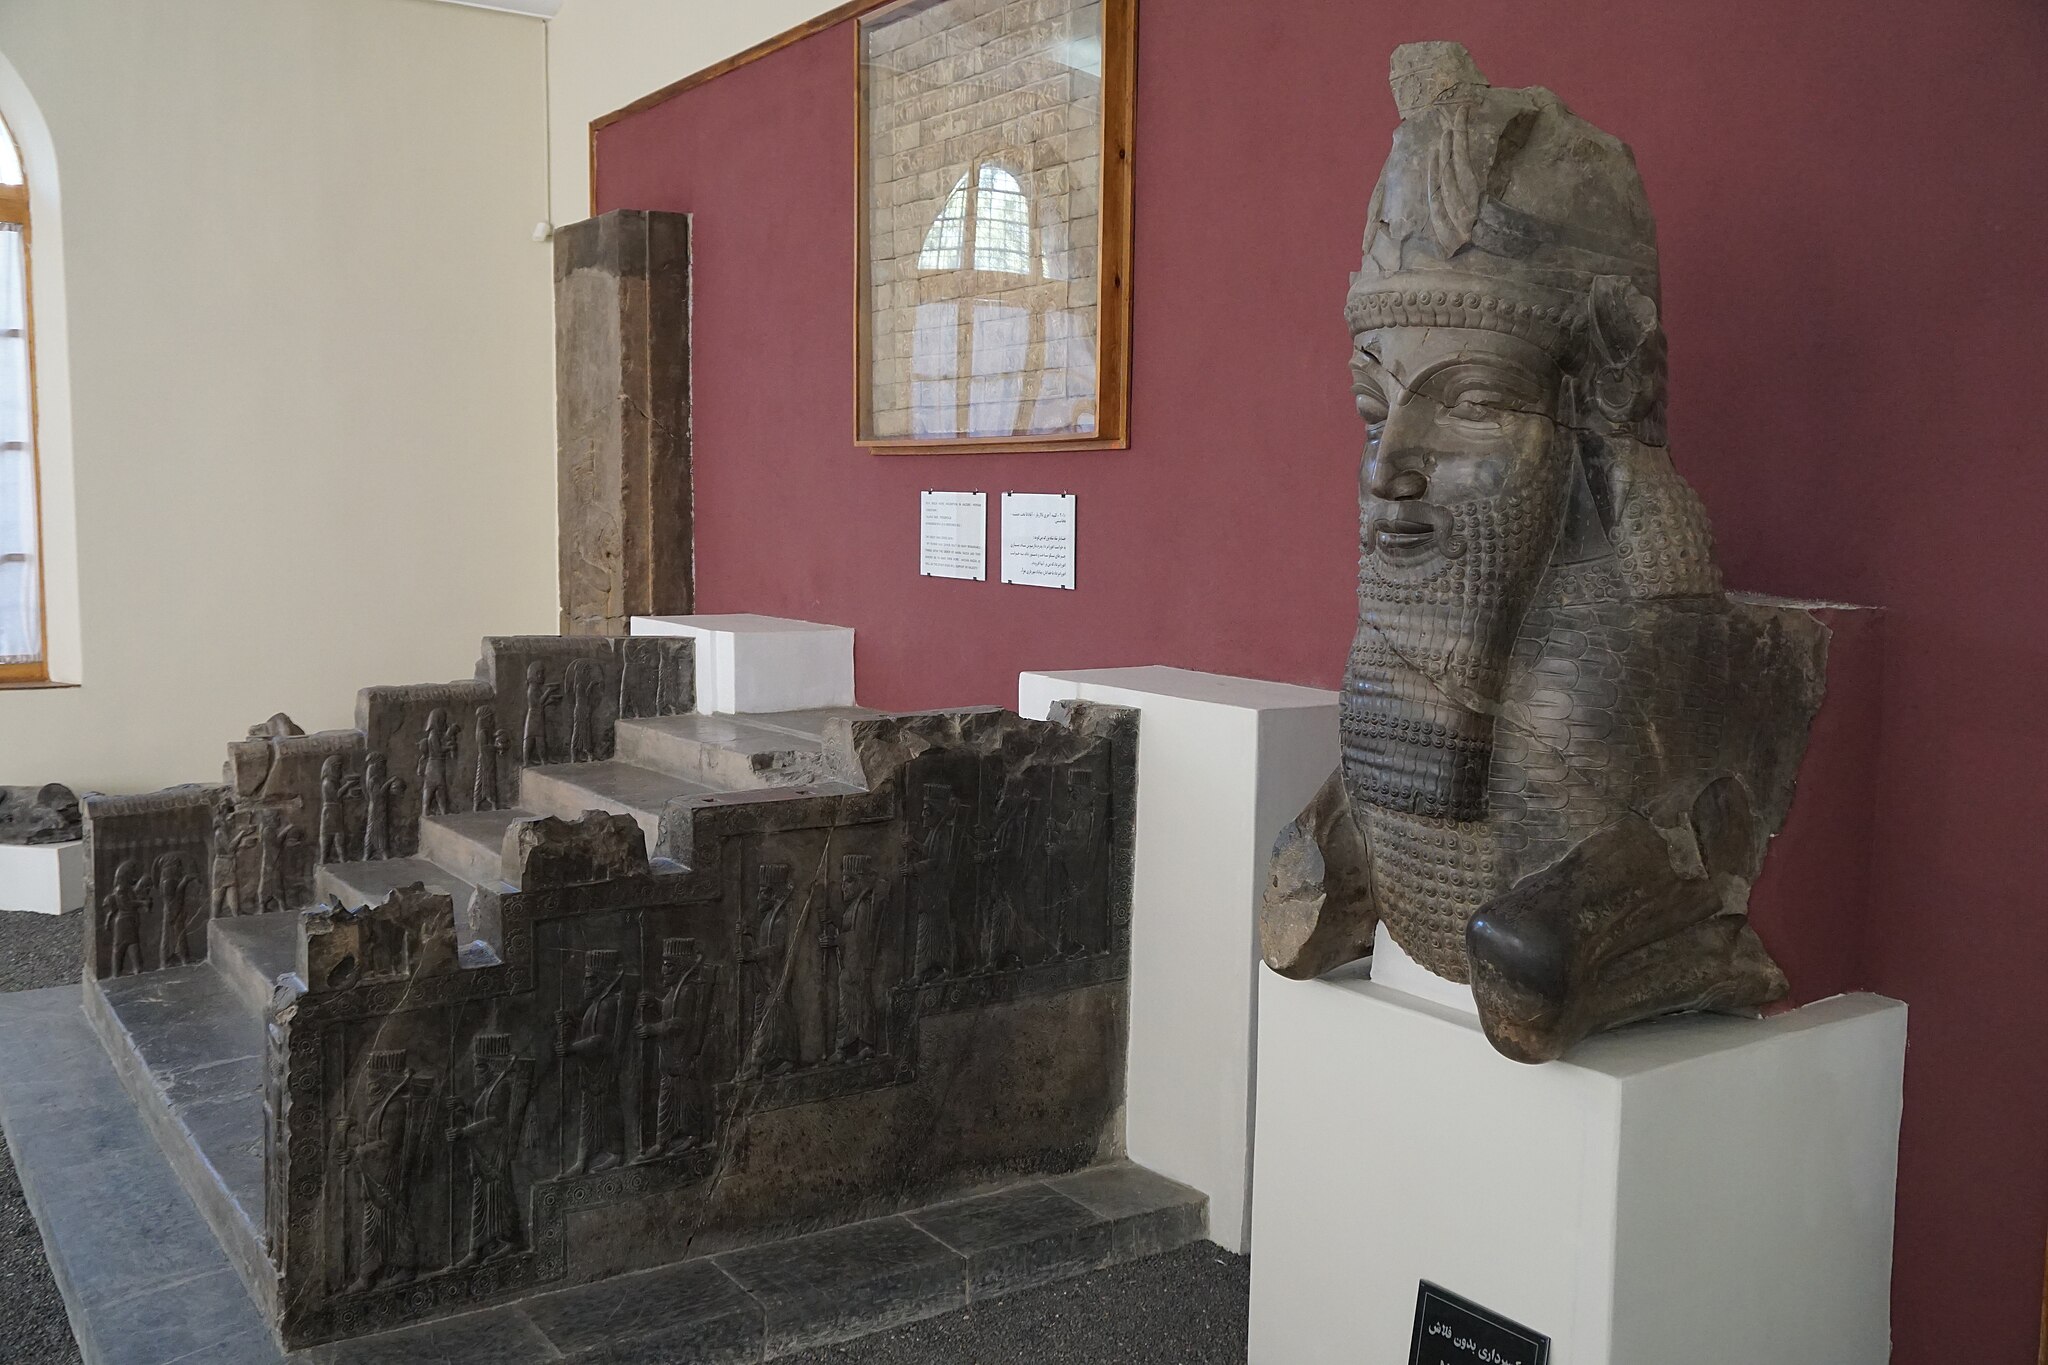
Title: National Museum of Iran, Persepolis (20822878648)
Description: National Museum of Iran, Persepolis
Date: Taken on 13 August 2015, 07:09
Categories: August 2015 in Tehran, Flickr images reviewed by FlickreviewR 2, Iran photographs taken on 2015-08-13, Achaemenid art in the National museum of Iran, Staircase - Persepolis - Tripylon - 5th century BC - National museum of Iran - Inventory number 2012